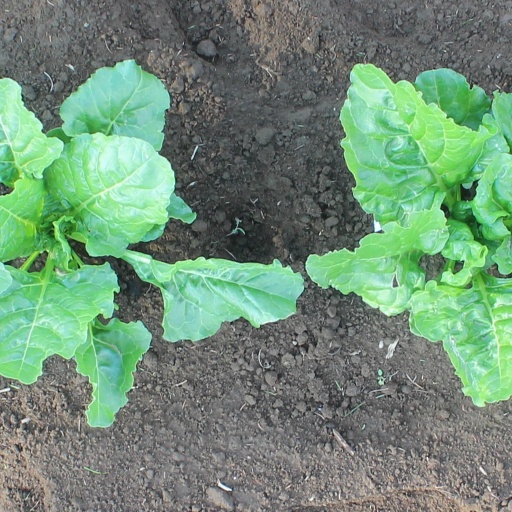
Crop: sugar beet